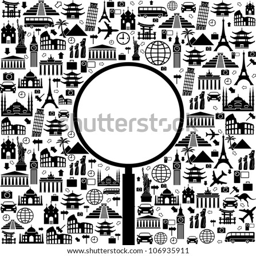
black and white vector background with a trip with icons and place for your text